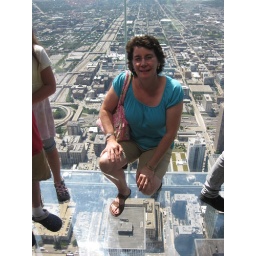
The Sears Tower - Nora in the plexiglass window hanging over the side of the building on the top! 7/13/09